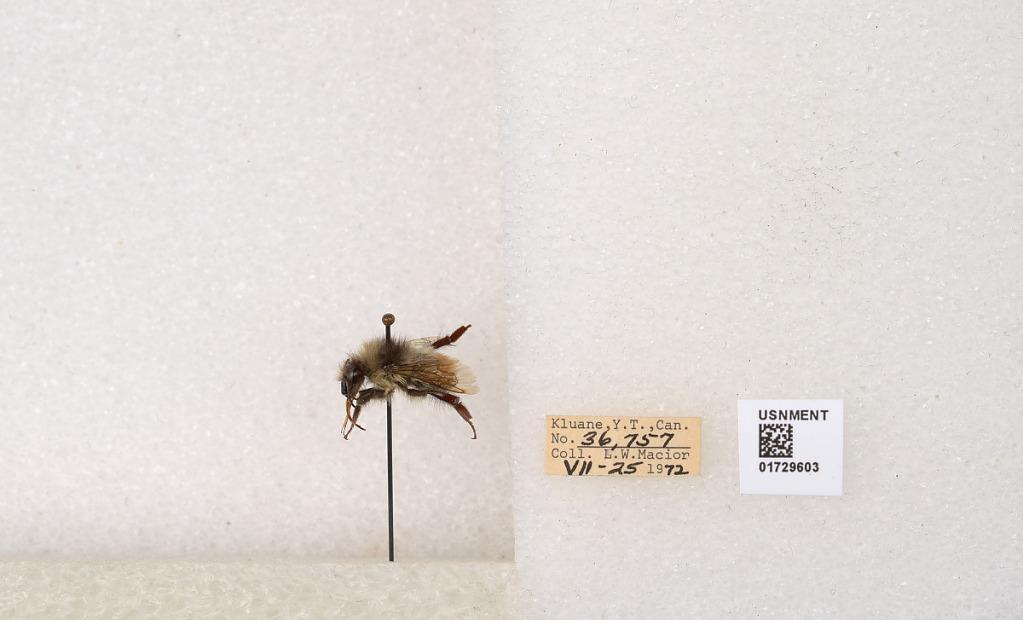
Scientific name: Bombus flavifrons Cresson
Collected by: L. Macior
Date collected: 1972-7-25
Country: Canada
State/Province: Yukon Territory
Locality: Kluane National Park and Reserve
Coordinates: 60.7493, -139.504